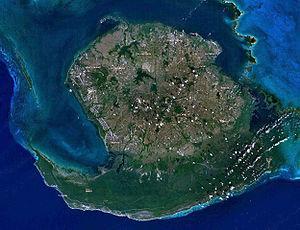
L’île de la Jeunesse est la plus grande île cubaine après l'île de Cuba, et la sixième plus grande des Caraïbes. Comme c'est depuis 1830 un lieu de détention et de relégation et le site de la prison de Presidio Modelo, elle est considérée comme une municipalité spéciale administrée directement par le gouvernement central de Cuba, et non comme une province du pays.
Le phare de Carapachibey est un phare actif situé sur l'île de la Jeunesse, municipalité spéciale au sud-ouest de la grande île à Cuba.